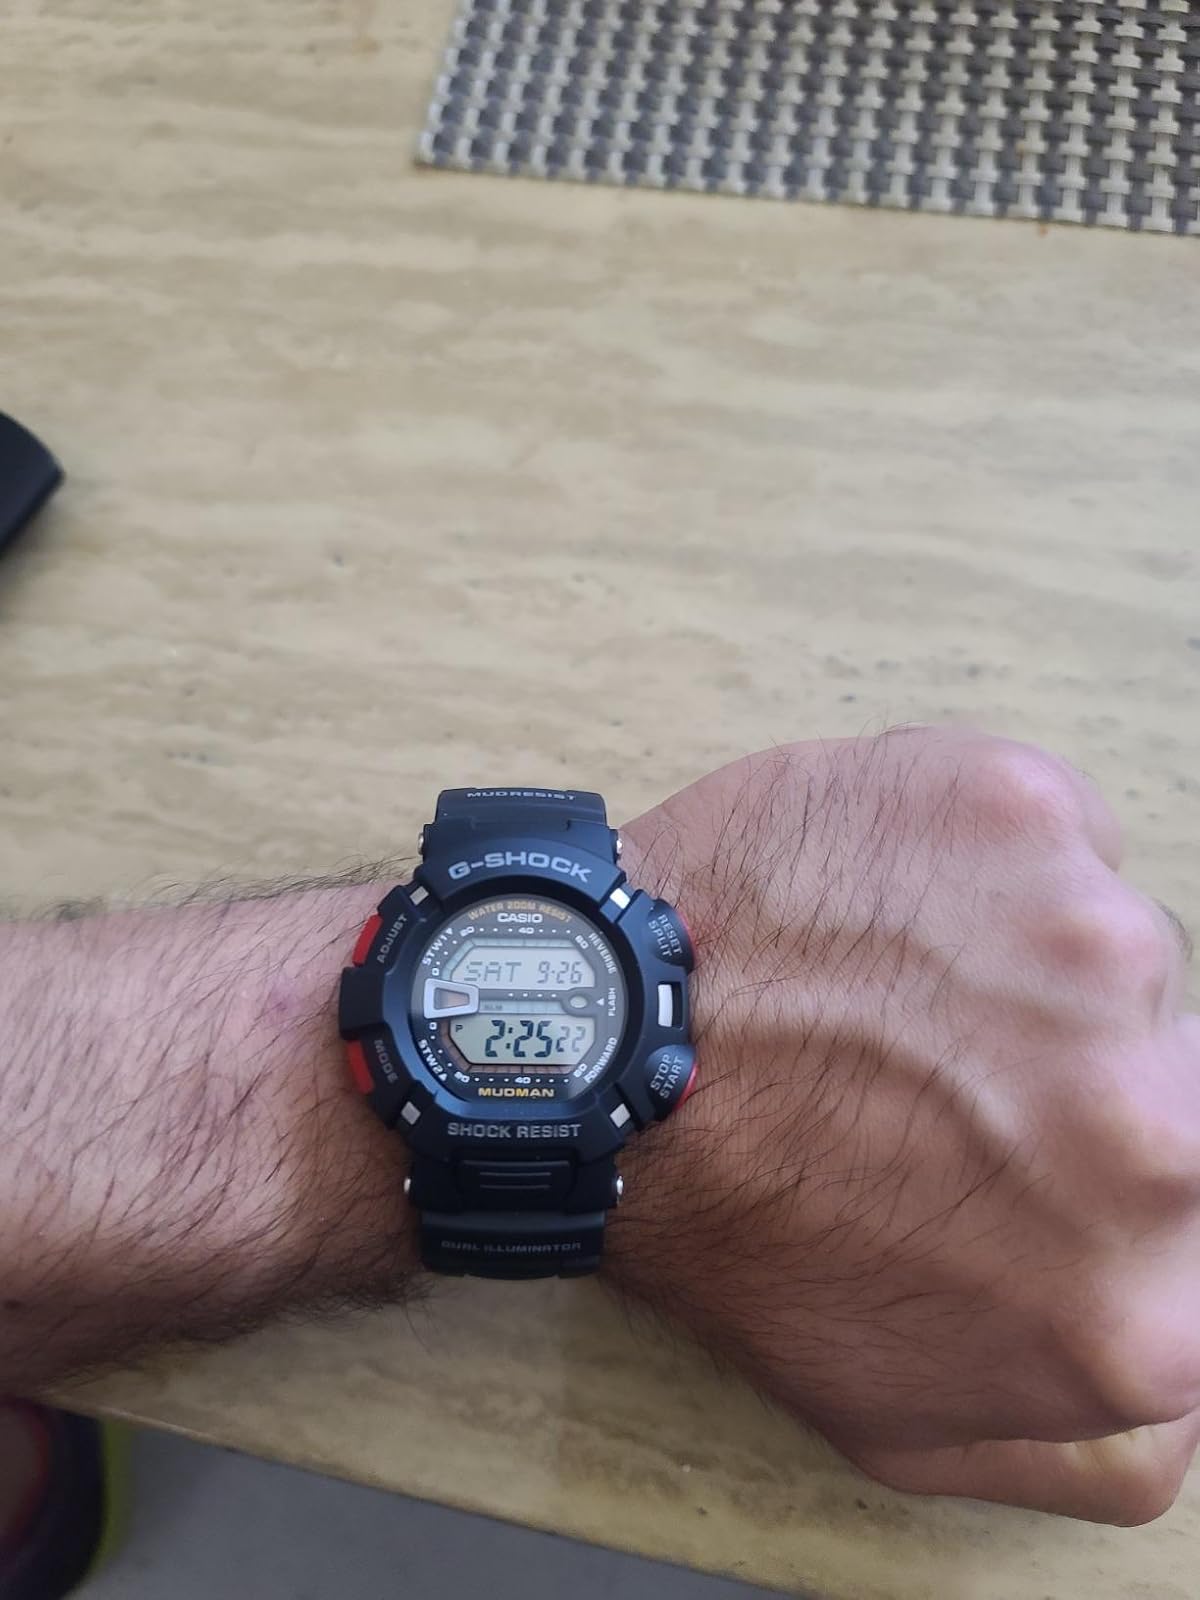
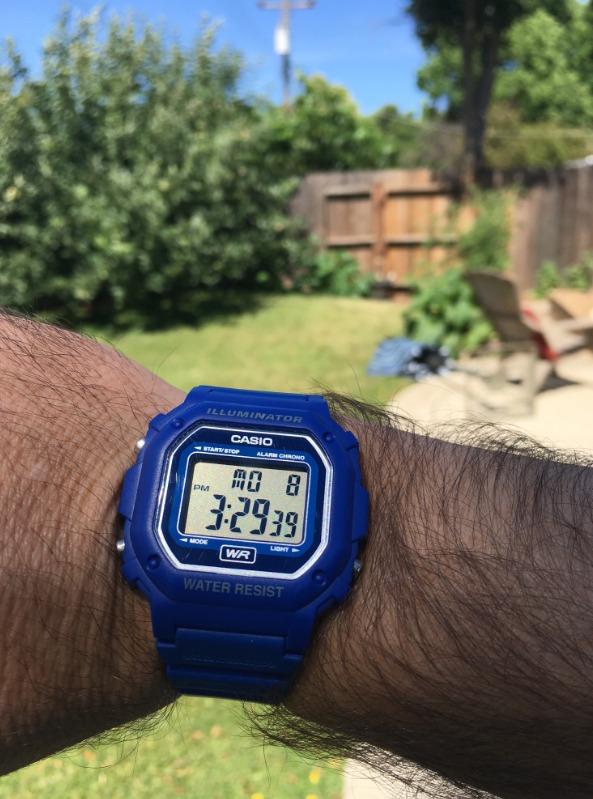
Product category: accessories_watch
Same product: no